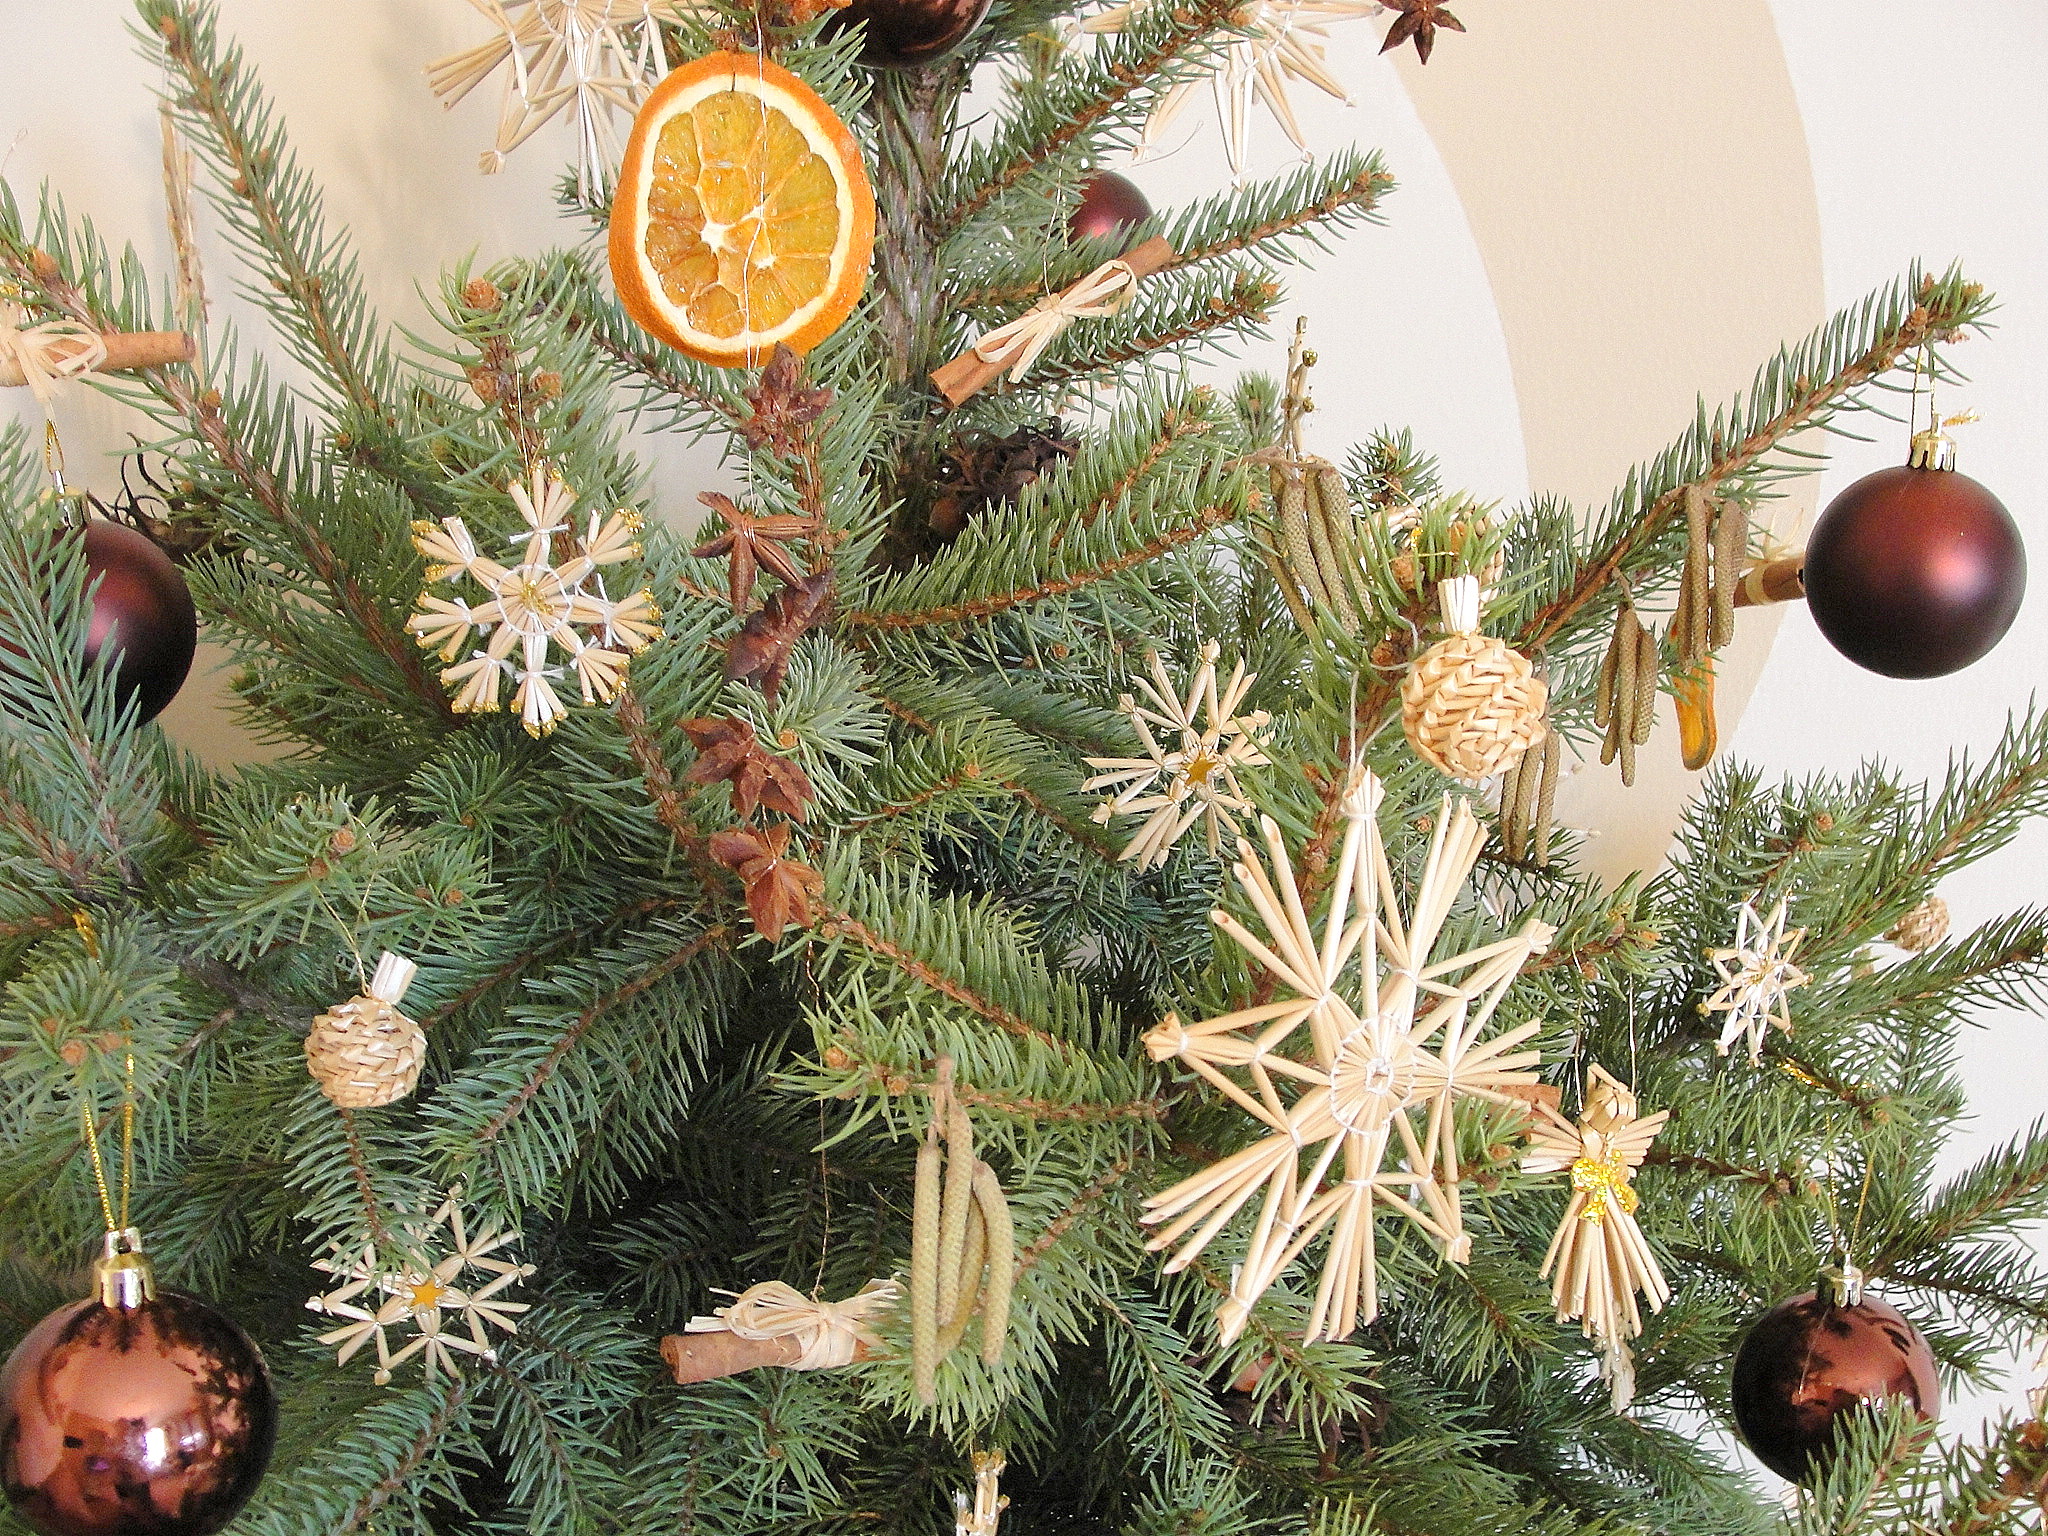
christmas decoration, christmas ornament, fir, evergreen, pine family, tree, christmas tree, spruce, conifer, christmas, decor, pine, holiday